Occupy London

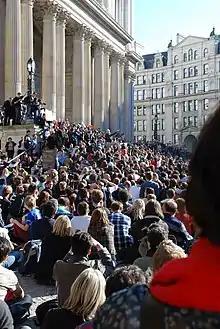
Assange speaks at the Occupy London outside the cathedral in the City of London.

The London Stock Exchange in Paternoster Square was the initial target for the protesters on 15 October. However, the police blocked access to the square, enforcing a High Court injunction against public access. 2,500–3,000 people gathered nearby outside St Paul's Cathedral, with around 250 camping overnight. During the afternoon of 15 October Julian Assange, the founder of WikiLeaks, gave an impromptu speech to the protesters on the topic of anonymity after he was challenged by police for wearing a mask as he walked to the protest. On the Sunday morning a canon of St. Paul's, Giles Fraser, asked the police to leave the cathedral steps, saying he was happy for people to "exercise their right to protest peacefully" outside the cathedral.